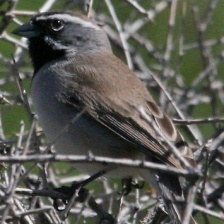
Species: BLACK-THROATED SPARROW
Scientific name: AMPHISPIZA BILINEATA